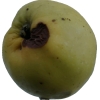
Label: Apple 13